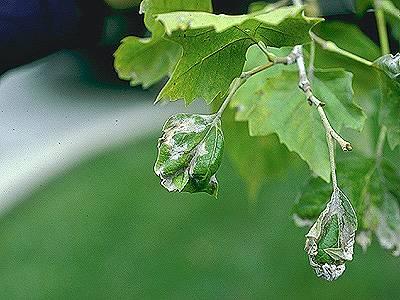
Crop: cherry
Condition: powdery_mildew